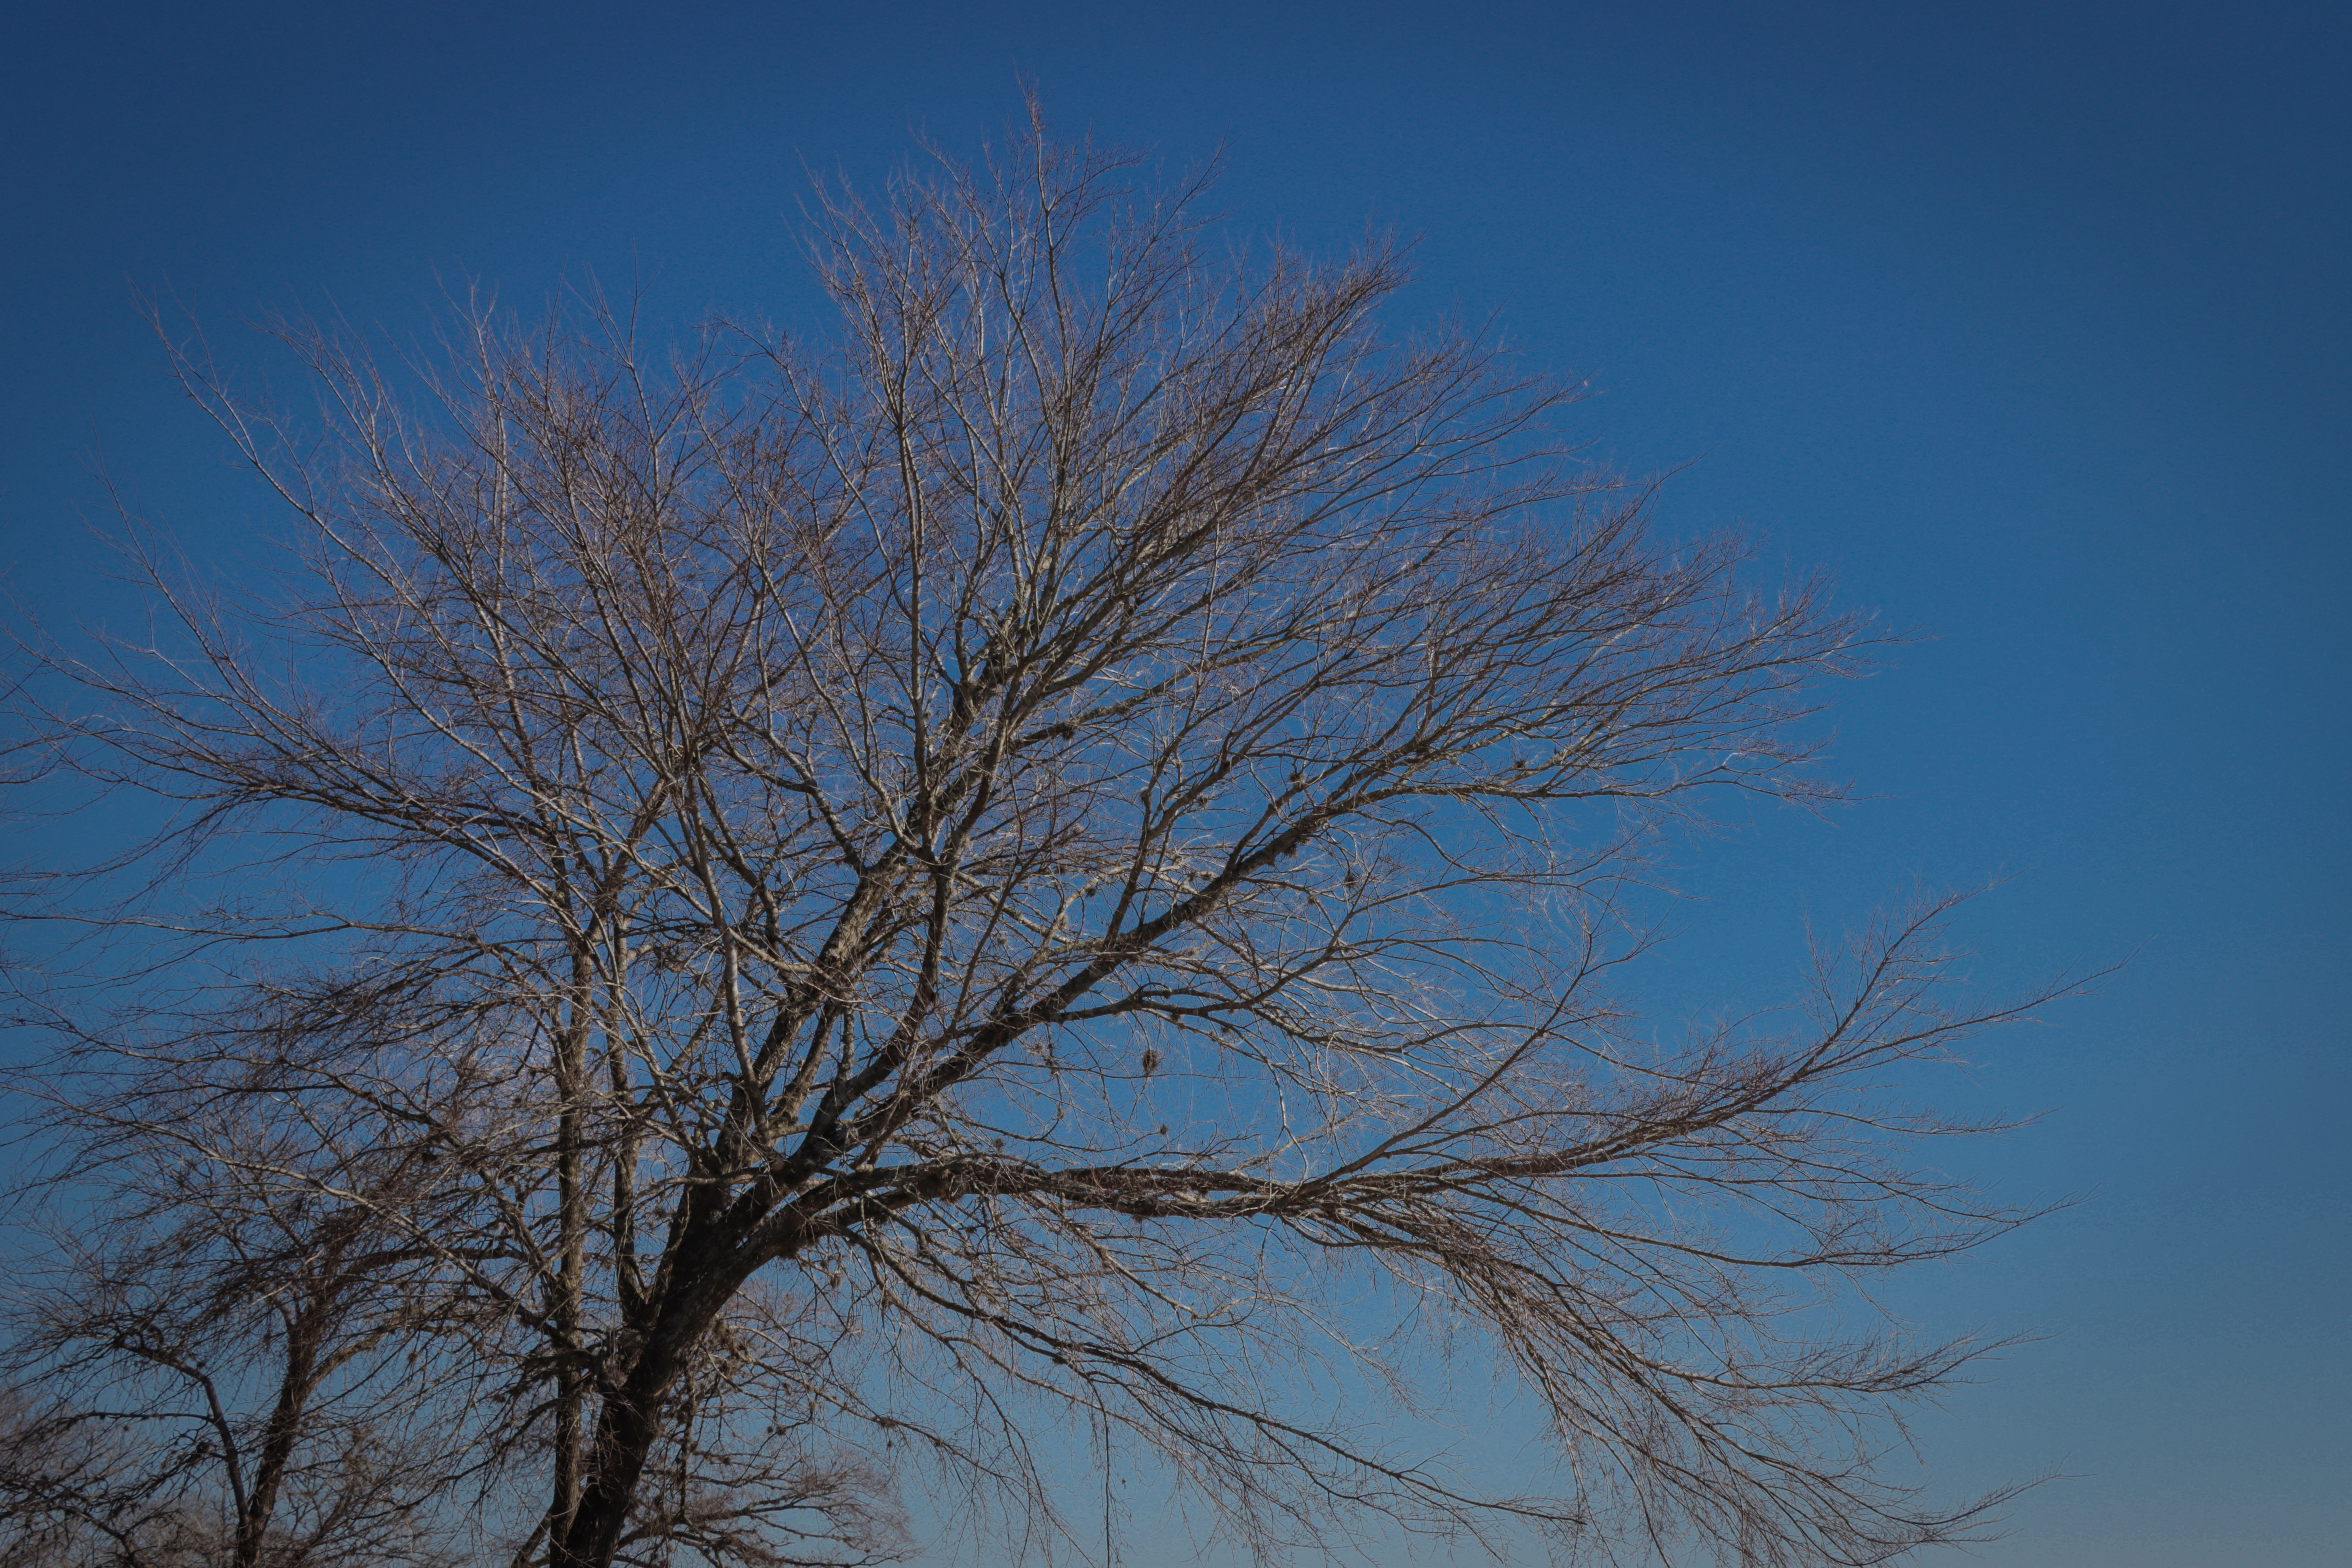
tree, park, sky, outdoors, plants, houston, atmosphere, plant, twig, natural landscape, trunk, cloud, wood, Tints and shades, electric blue, landscape, freezing, grass, horizon, dusk, deciduous, winter, evening, plant stem, grassland, frost